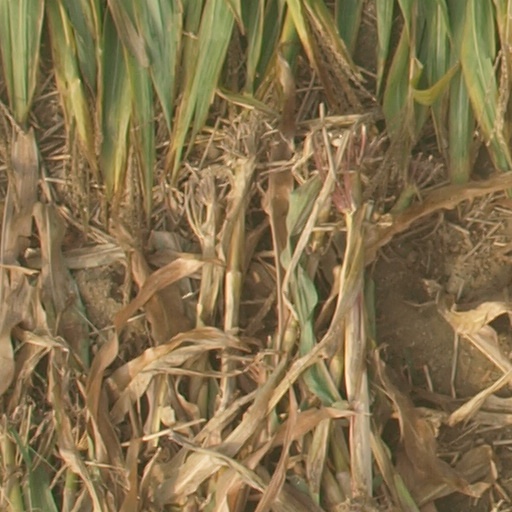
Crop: maize; corn